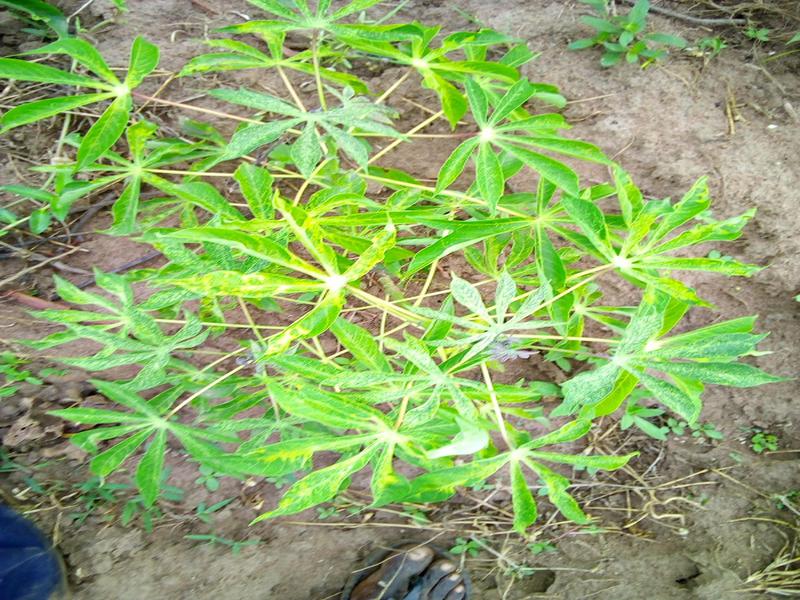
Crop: cassava
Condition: mosaic_disease